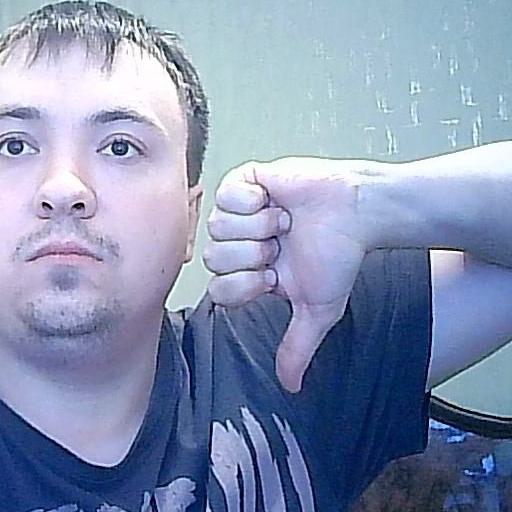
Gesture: dislike